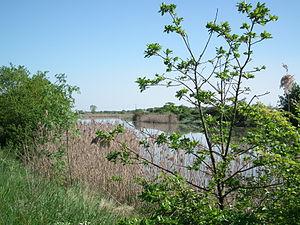
Les marais de la Seudre à Saujon
Les marais de la Seudre constituent un ensemble d'espaces palustres situés aux abords de la Seudre, au sud-ouest du département de la Charente-Maritime, en région Nouvelle-Aquitaine.
Saujon est une commune du Sud-Ouest de la France, située dans le département de la Charente-Maritime. Ses habitants sont appelés les Saujonnais et les Saujonnaises.